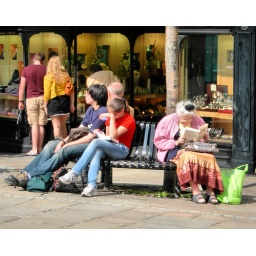
On a busy street corner, an old lady and a young girl are both lost in their books.